Free City of Frankfurt

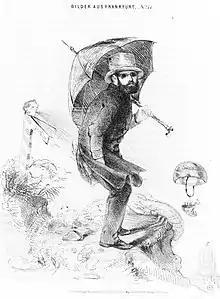
Friedrich Jucho, the estate administrator of the National Assembly, on the run. Caricature around the turn of the year 1849/1850

On 18 May 1848 the parliamentarians of the Frankfurt national assembly, among the first free voted German parliaments, congregated in the Paulskirche in a celebratory fashion. Friedrich Siegmund Jucho, a legal practitioner, was elected as the representative of the free city on 28 April. He was once a reporter for the National Assembly and affiliated with the left-centre parliamentary group, Westendhall, and later belonged to the so-called Erbkaiserliche, a political group led by Heinrich von Gagern.